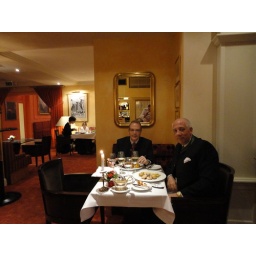
our favorite table in the Sketch bar